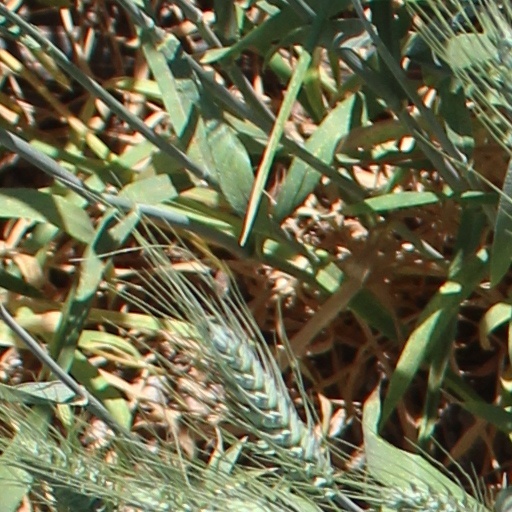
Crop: wheat